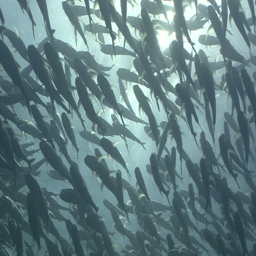
huge school of silver fish back - lit by the sun